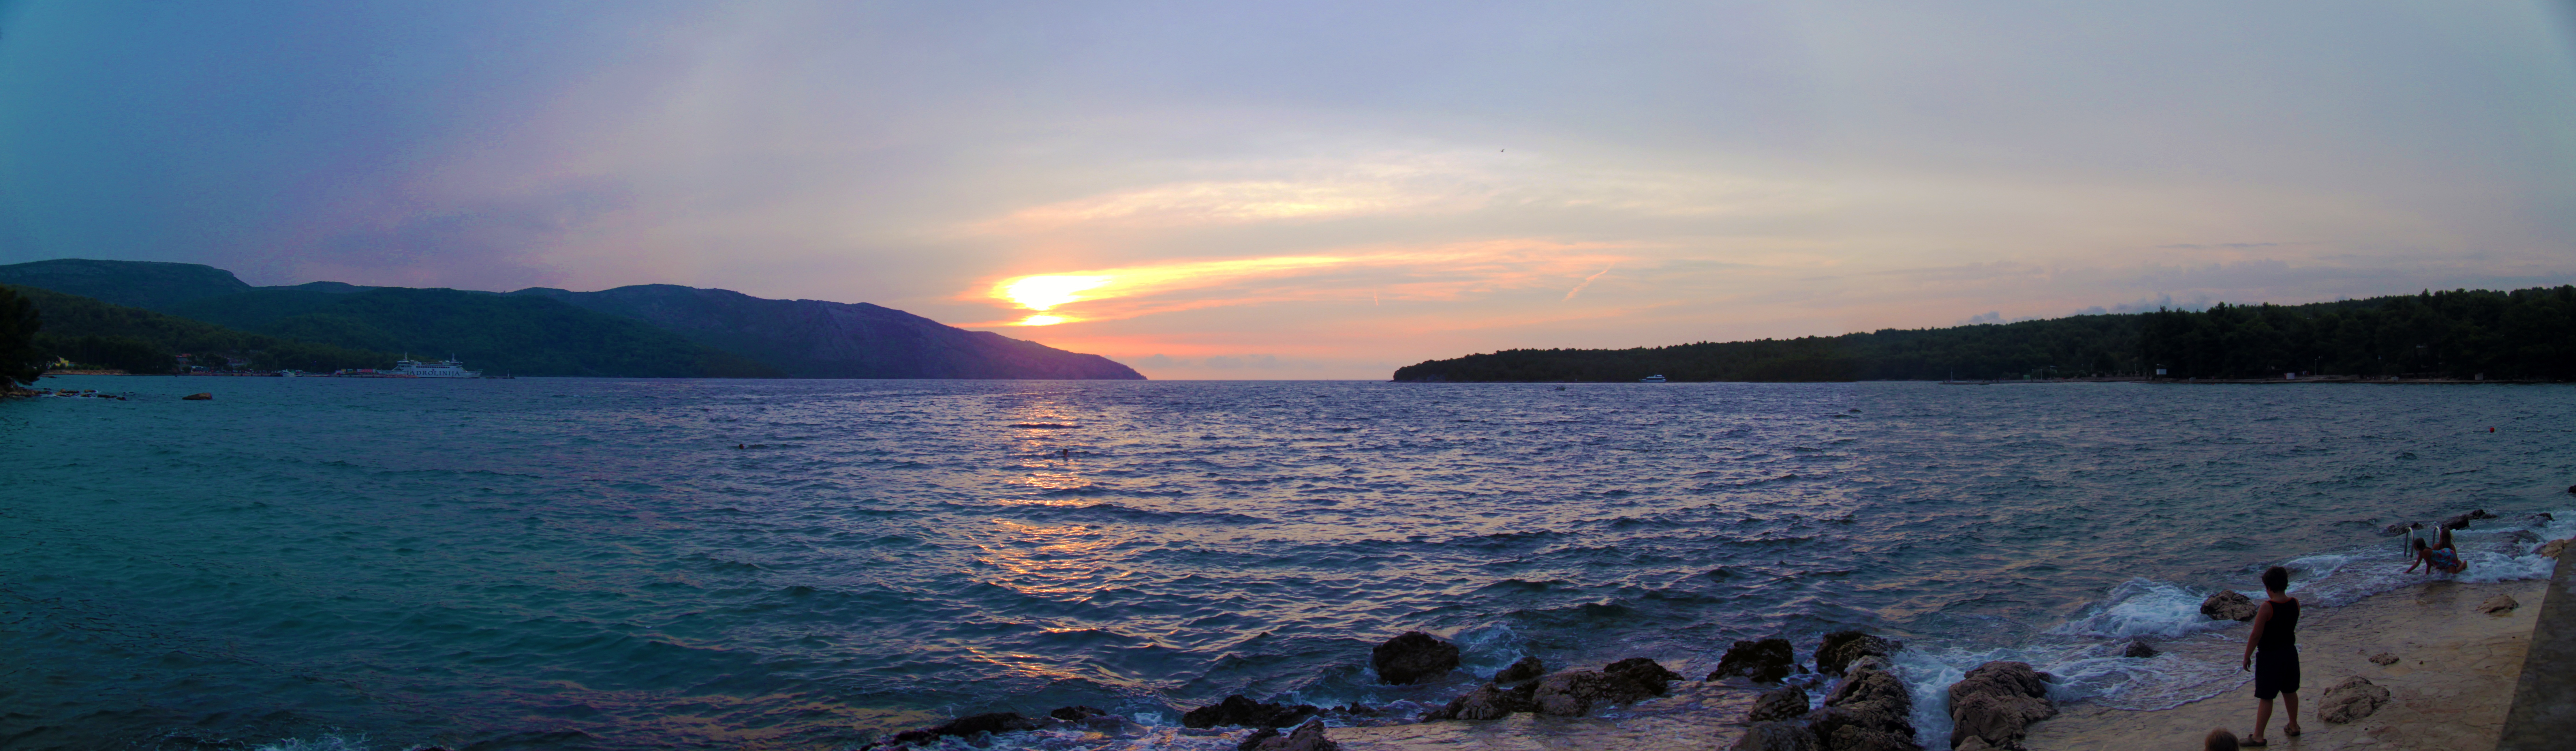
landscape, sea, coast, horizon, sunrise, sunset, shore, lake, dawn, panorama, dusk, bay, west, loch